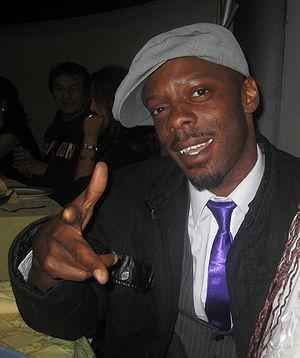
Ice MC, né Ian Campbell le 22 mars 1965 à Nottingham, est un chanteur jamaïco-britannique. Il est connu pour ses titres de dance des années 1990 Easy, Take away the Colour, Think About the Way, It's a rainy day et Give me the light, sortis entre 1989 et 1996. La chanteuse Alexia a interprété le refrain de certaines de ses chansons.